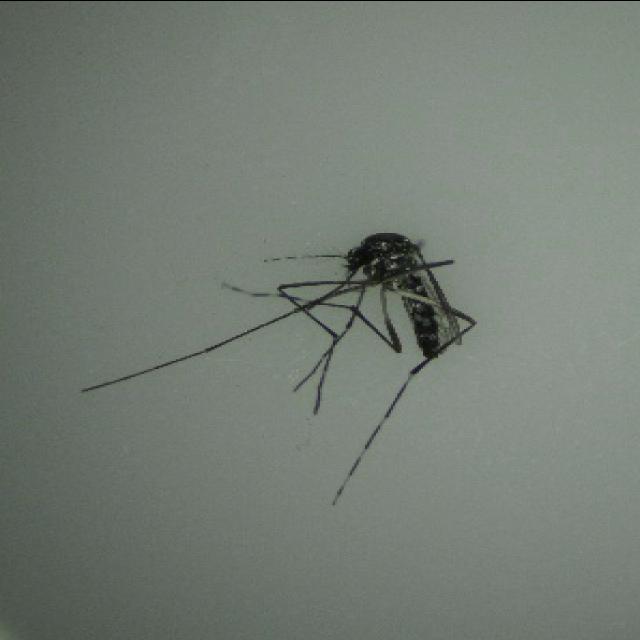
Species: aedes_albopictus